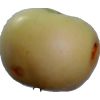
Label: Apple 6